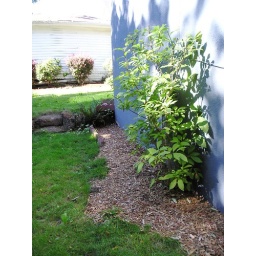
bed below bedroom